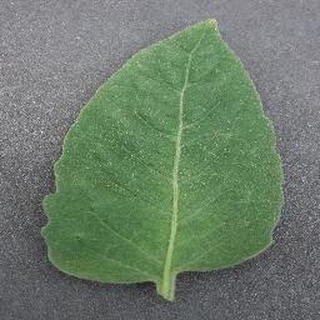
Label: healthy_tomato